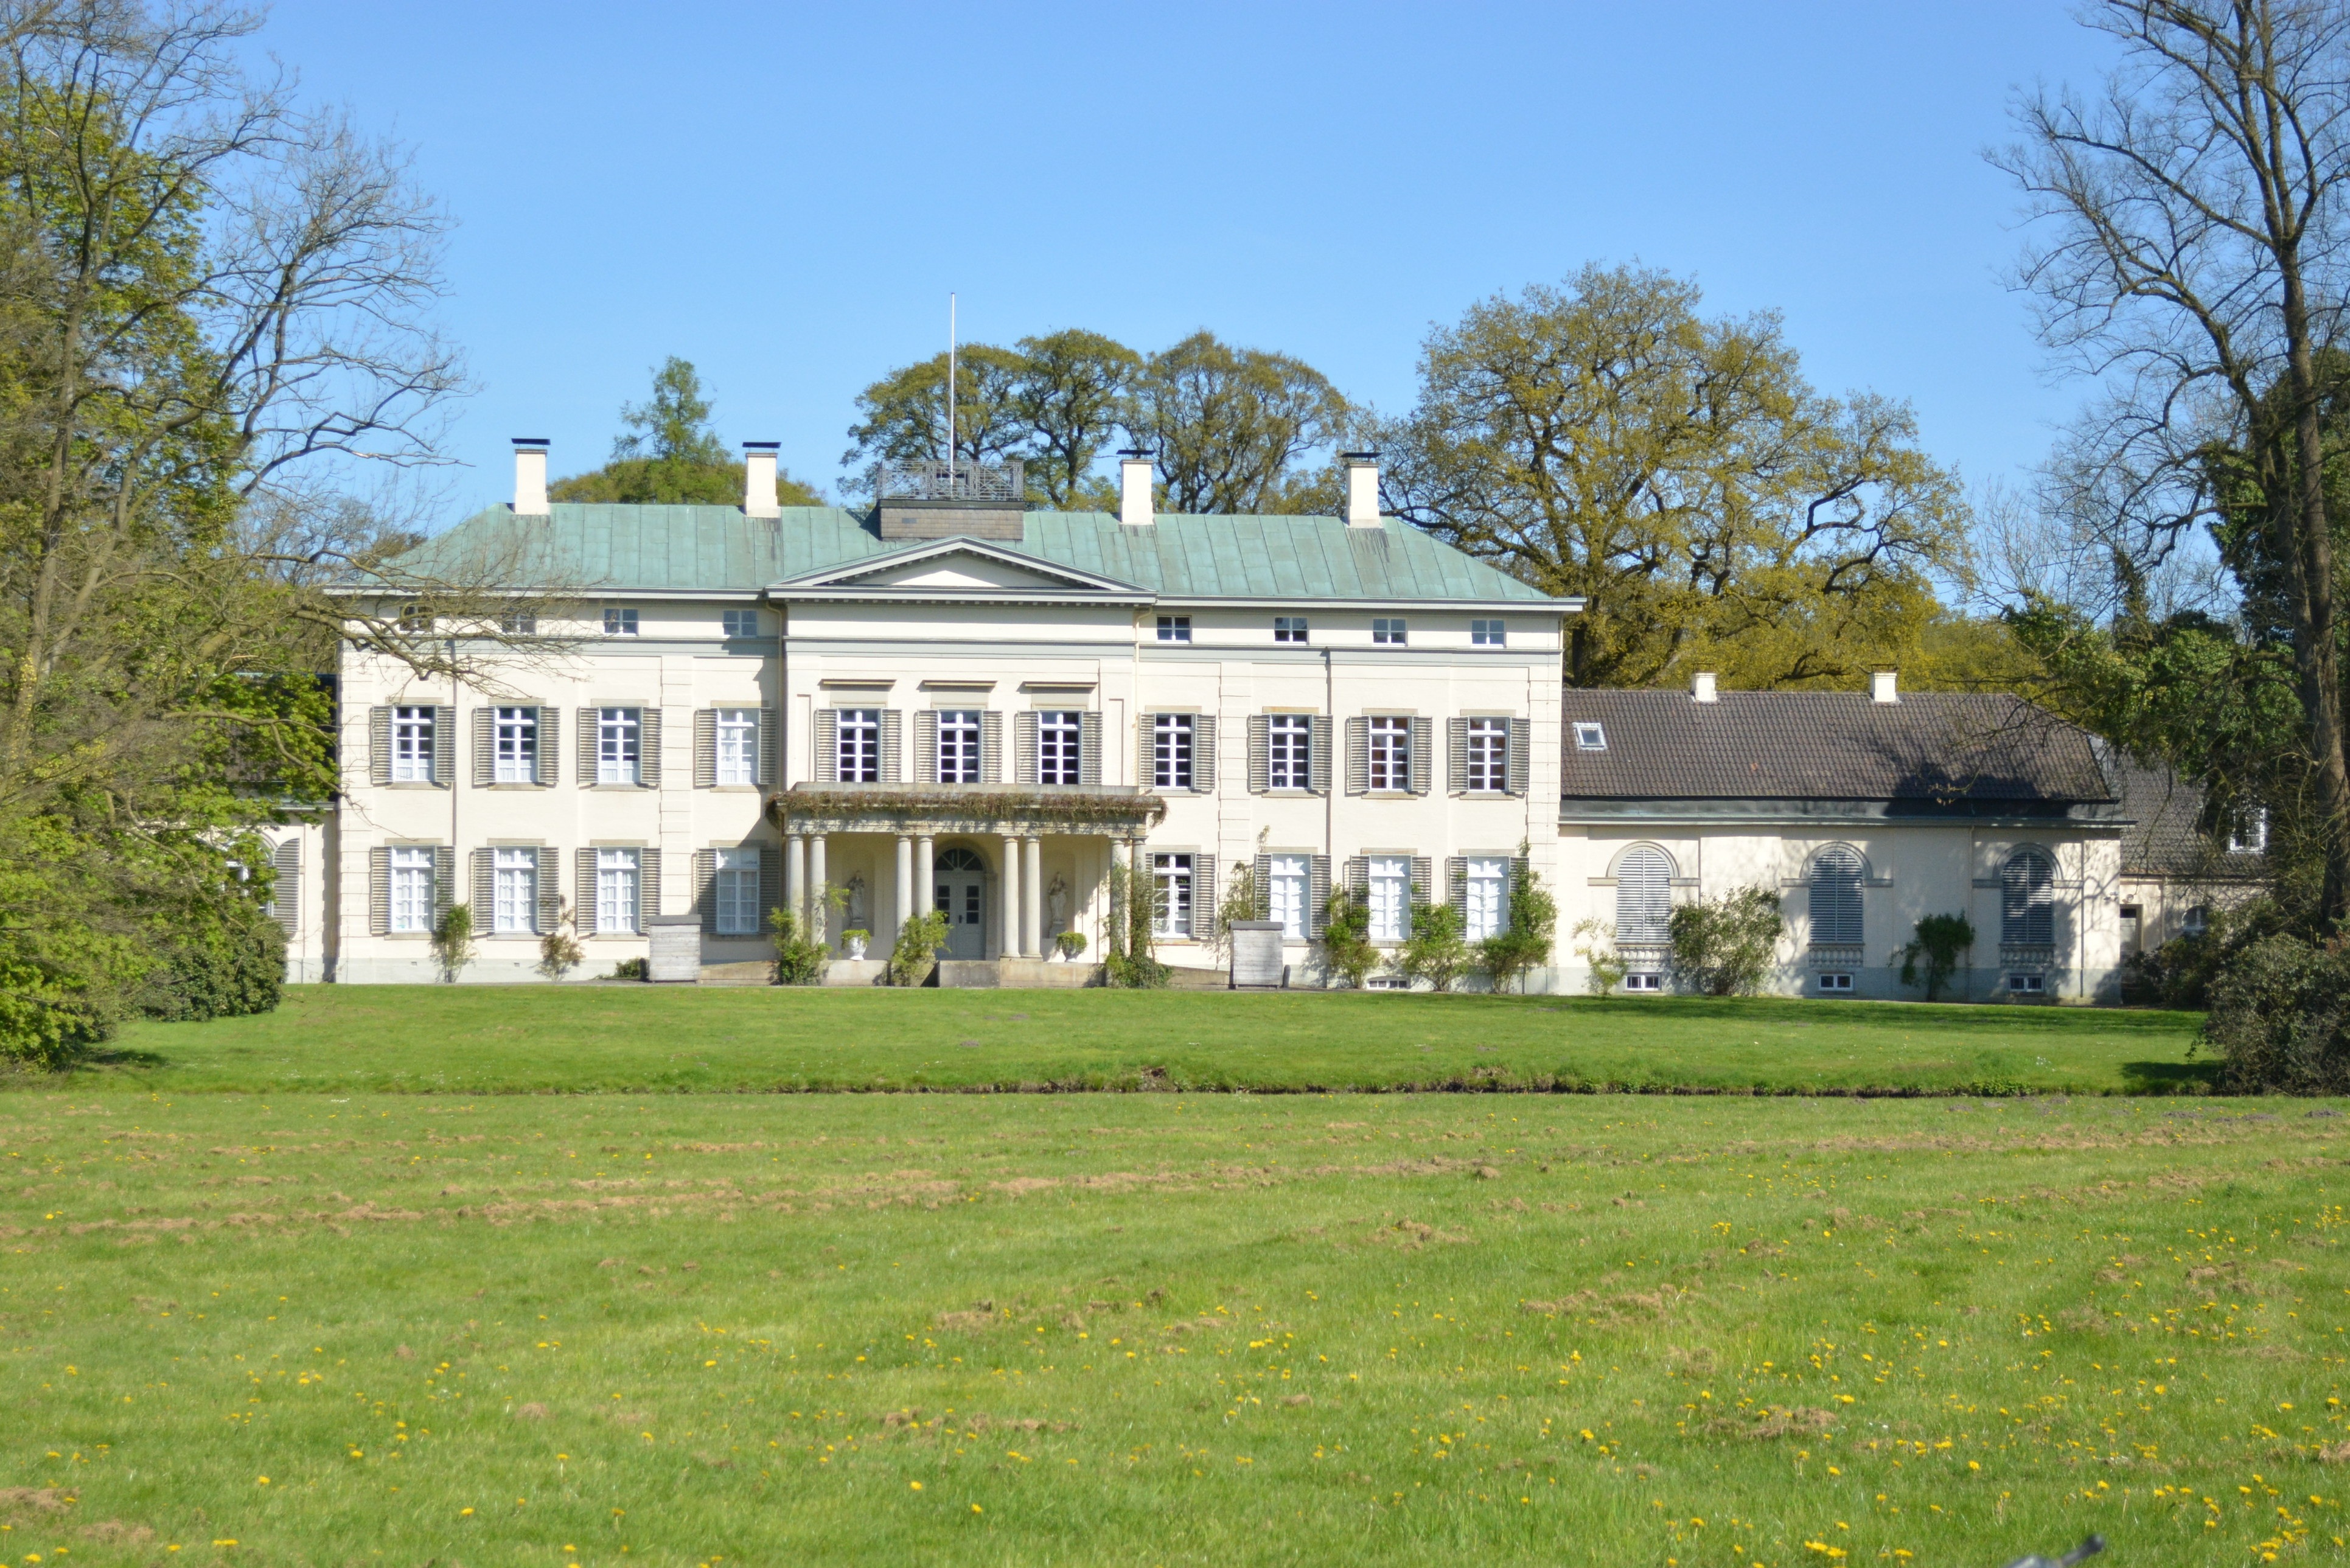
lawn, manor, villa, mansion, house, building, chateau, palace, home, cottage, castle, property, farmhouse, estate, historically, gut, manor house, real estate, stately home, residential area